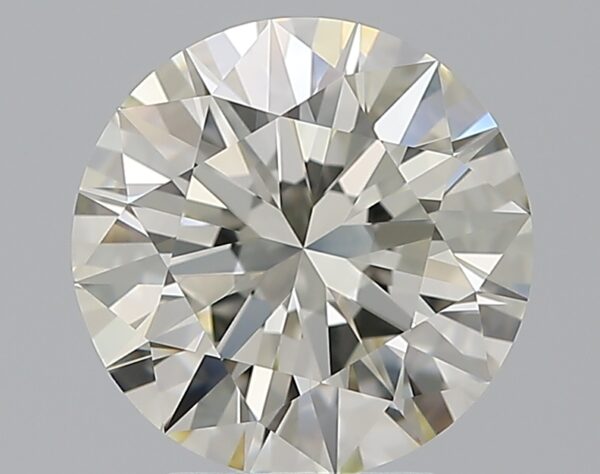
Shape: round
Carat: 3.01
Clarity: VVS2
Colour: K
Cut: EX
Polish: EX
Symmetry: EX
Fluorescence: N
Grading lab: GIA
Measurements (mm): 9.24 x 9.31 x 5.72